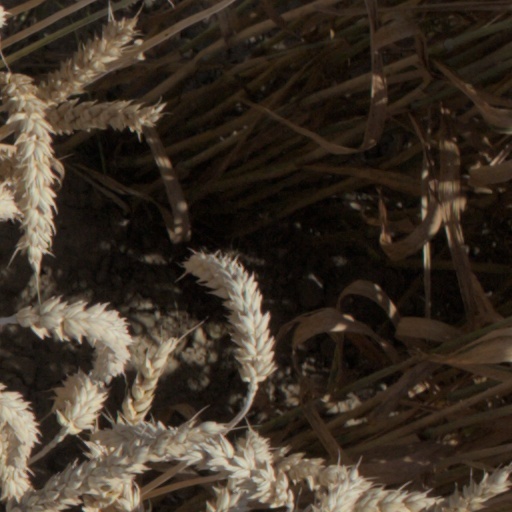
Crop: wheat